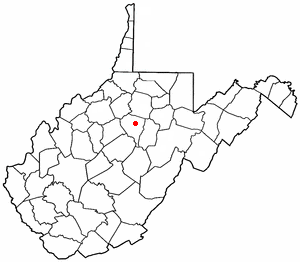
La ville de Weston est le siège du comté de Lewis, situé dans l’État de Virginie-Occidentale, aux États-Unis.